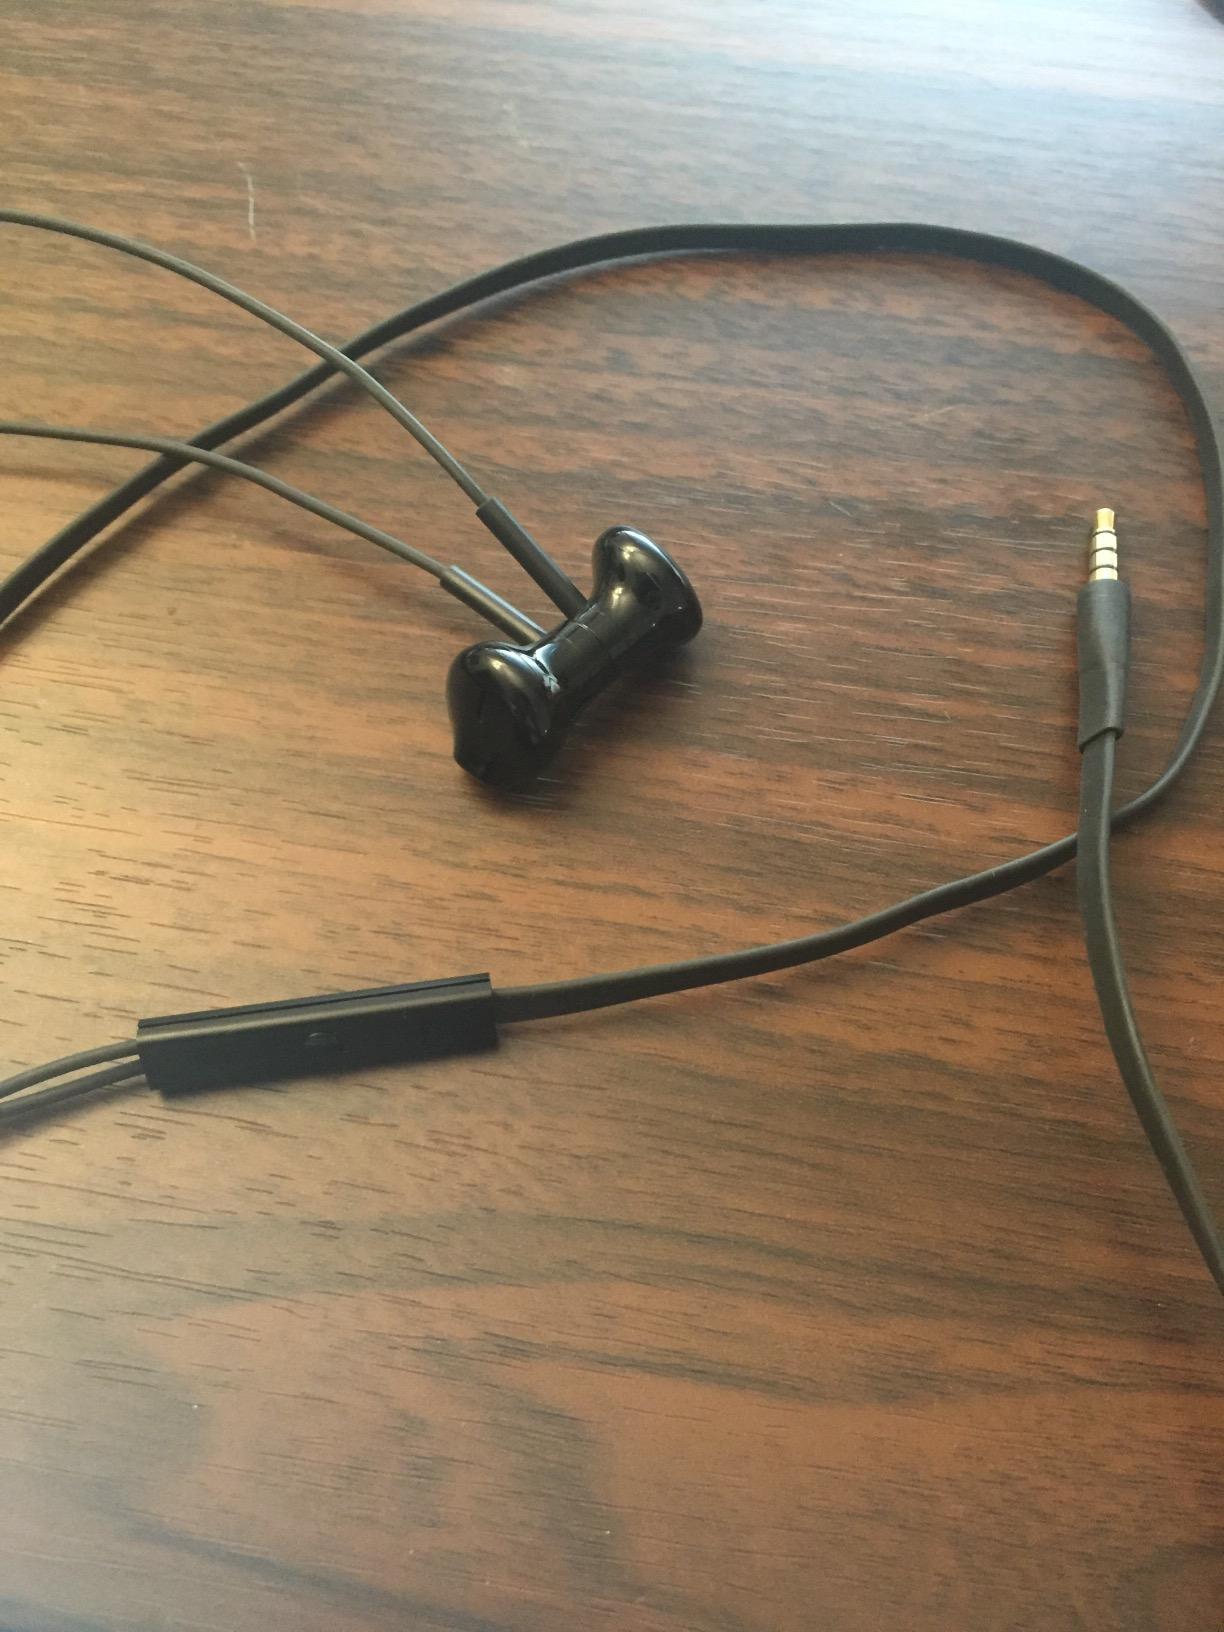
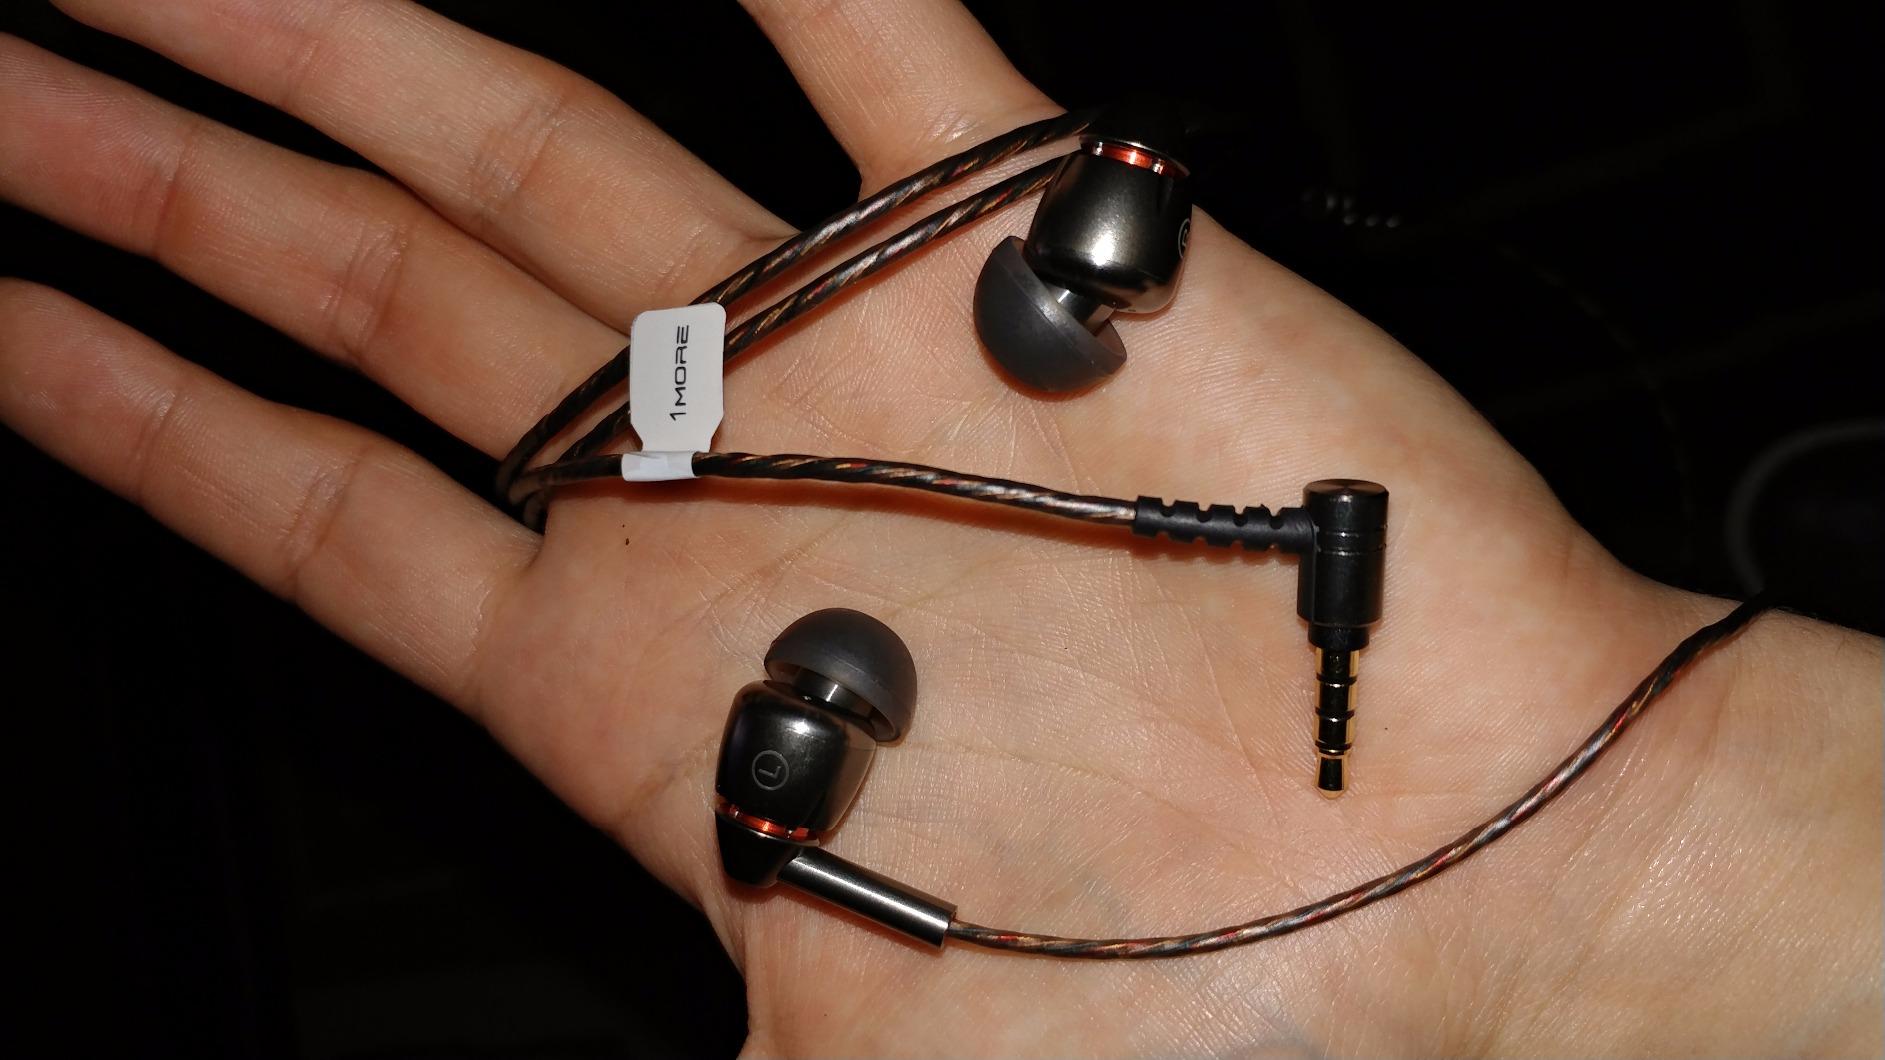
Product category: headphones
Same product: no